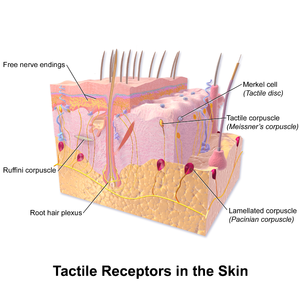
Mekanoreceptor
Taktile receptorer
Mekanoreceptorer er sensoriske receptorer der registrerer mekanisk tryk.